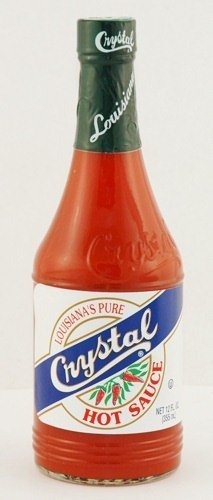
Item Name: Crystal Louisana's Pure 12 Oz Hot Sauce
Value: 10.0
Unit: Fl Oz

Price: 1.99